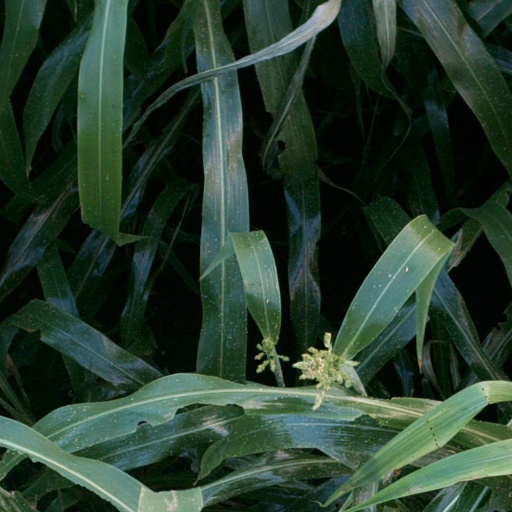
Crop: sorghum